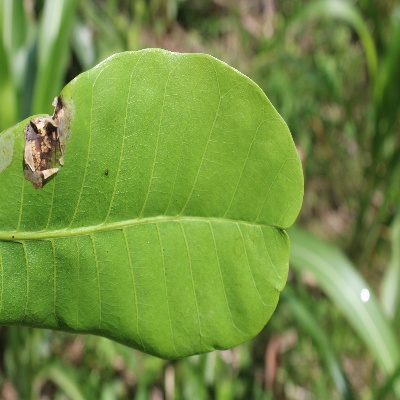
Crop: Cashew
Condition: leaf miner